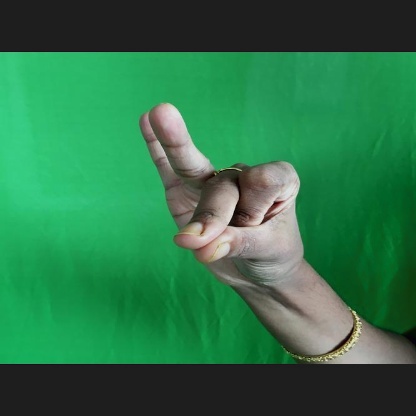
Mudra: Bramaram